Alabama State Route 69

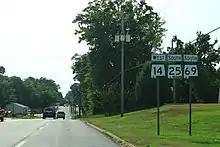
Looking west along State Street in central Greensboro, where SR 69 briefly runs concurrent with SR 14 and SR 25, July 2014

SR 69 has a rather irregular trajectory for much of its length. From its southern terminus at Jackson, the highway heads to the northwest as it travels through Clarke County. In the northern part of the county, the highway turns northeastward as it approaches Linden.